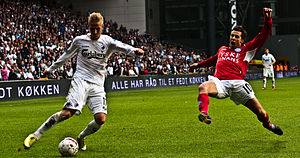
Oscar Wendt / = FC København
Oscar Wendt (i hvidt) i duel med Silkeborg IF's Jesper Bech i 2010.
Oscar Wendt er en svensk fodboldspiller, der spiller for Borussia Mönchengladbach i den tyske Bundesliga.